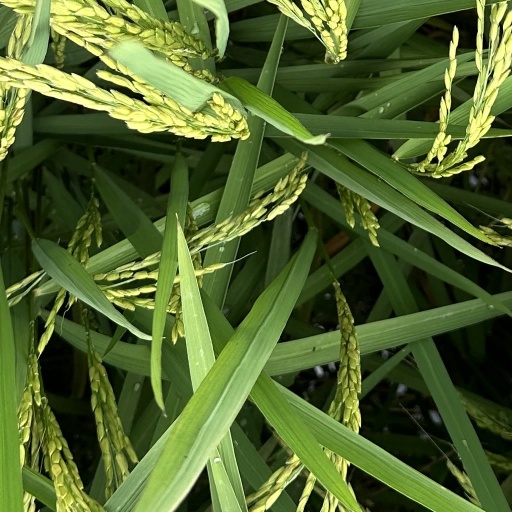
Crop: rice